Westwood, New Jersey

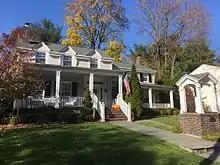
2 1st Ave Westwood NJ Built in 1773. Owned by the Bogert family till 1910. currently owned by the Sandt Family.

A brief description of Washington Township written in 1844 described it as a township with six stores, four schools for 135 students, six grist mills, and 14 saw mills.